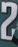
Number: 2